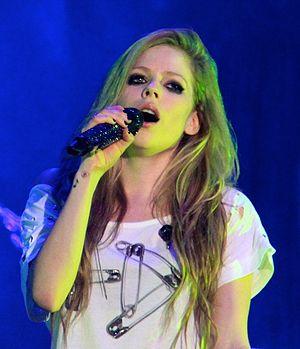
La discographie d'Avril Lavigne, chanteuse et auteur-compositrice-interprète canadienne de pop rock, se compose de cinq albums studio, un album enregistré en concert, deux compilations, quatre maxis et de vingt-et-un singles.